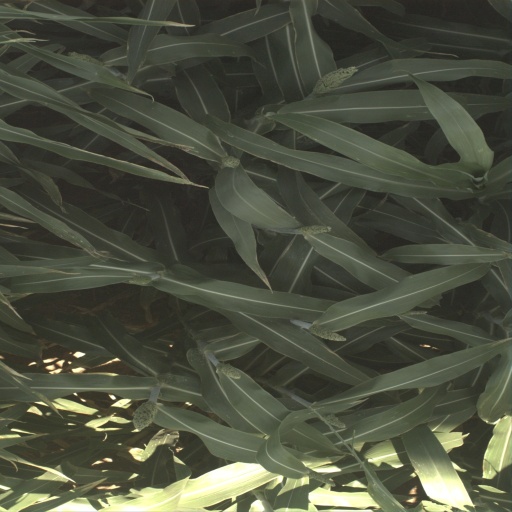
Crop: sorghum